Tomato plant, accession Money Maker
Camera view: bottom (45 deg); turntable rotation: 90 degrees
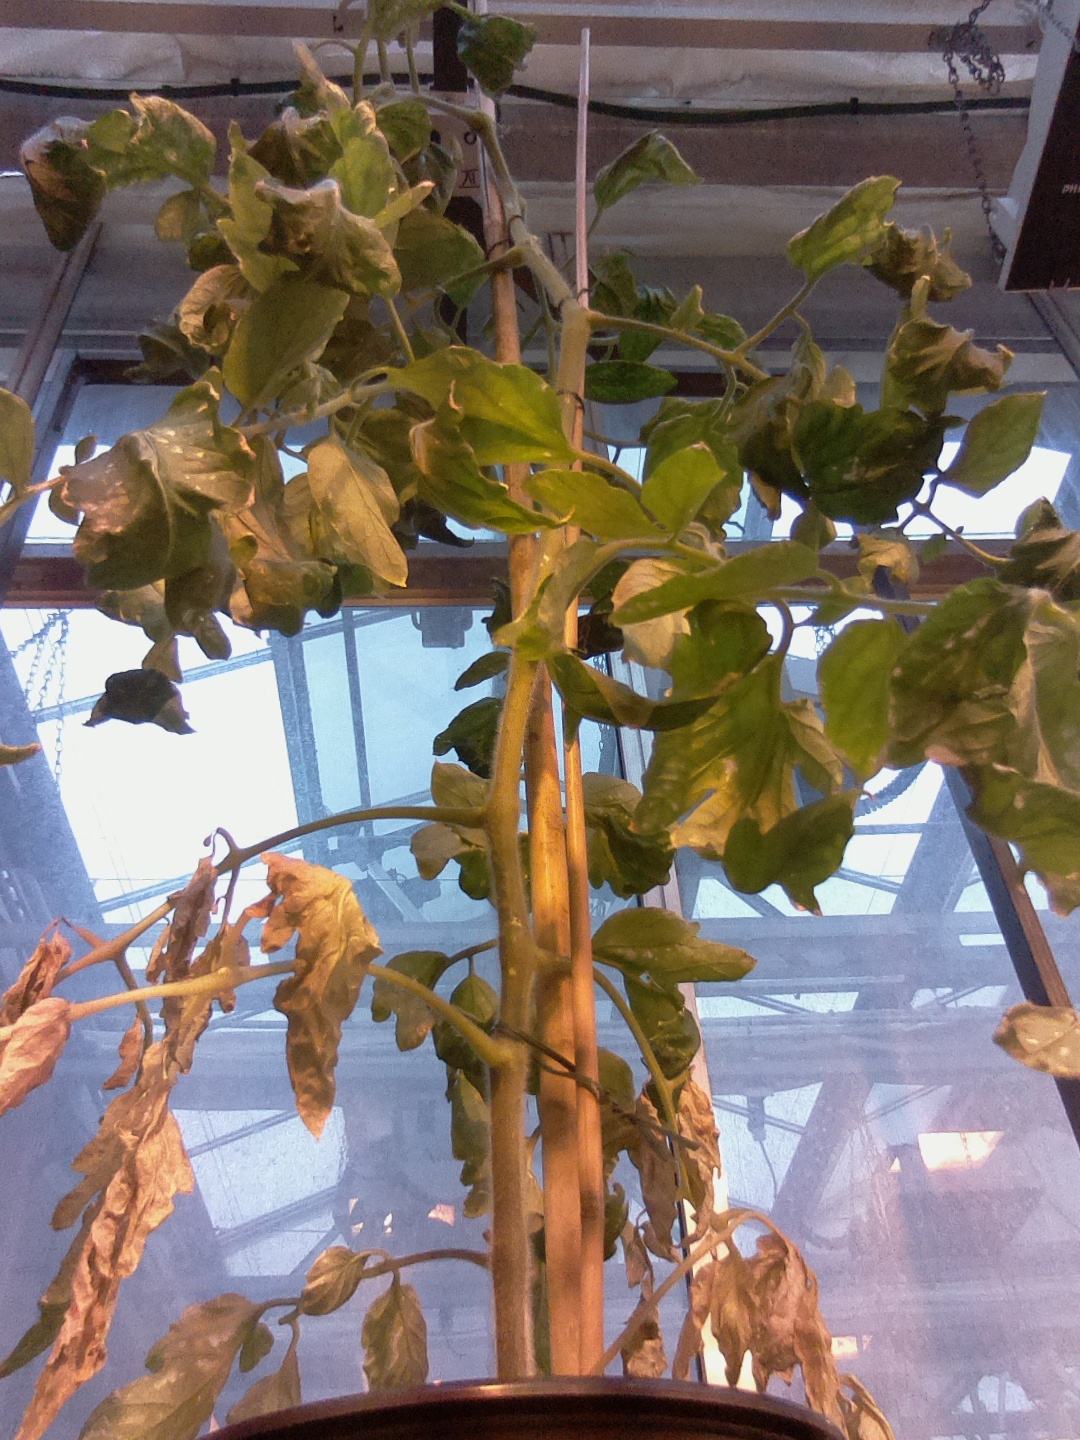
BBCH growth stage 29: 90%-100% Side shoots formed